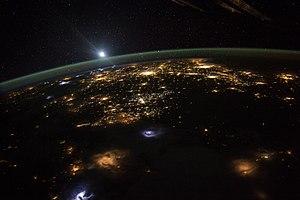
Scott Joseph Kelly est un astronaute américain né le 21 février 1964. Il est le frère jumeau de Mark E. Kelly, également astronaute. Ancien pilote de la US Navy, Scott est successivement pilote de la navette spatiale américaine, commandant de bord puis, à deux reprises, membre d'équipages permanents de la Station spatiale internationale. Avec le russe Mikhaïl Kornienko, il détient le record du plus long séjour jamais réalisé à bord de l'ISS, dans le cadre de la One year Mission.